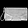
Label: Bag